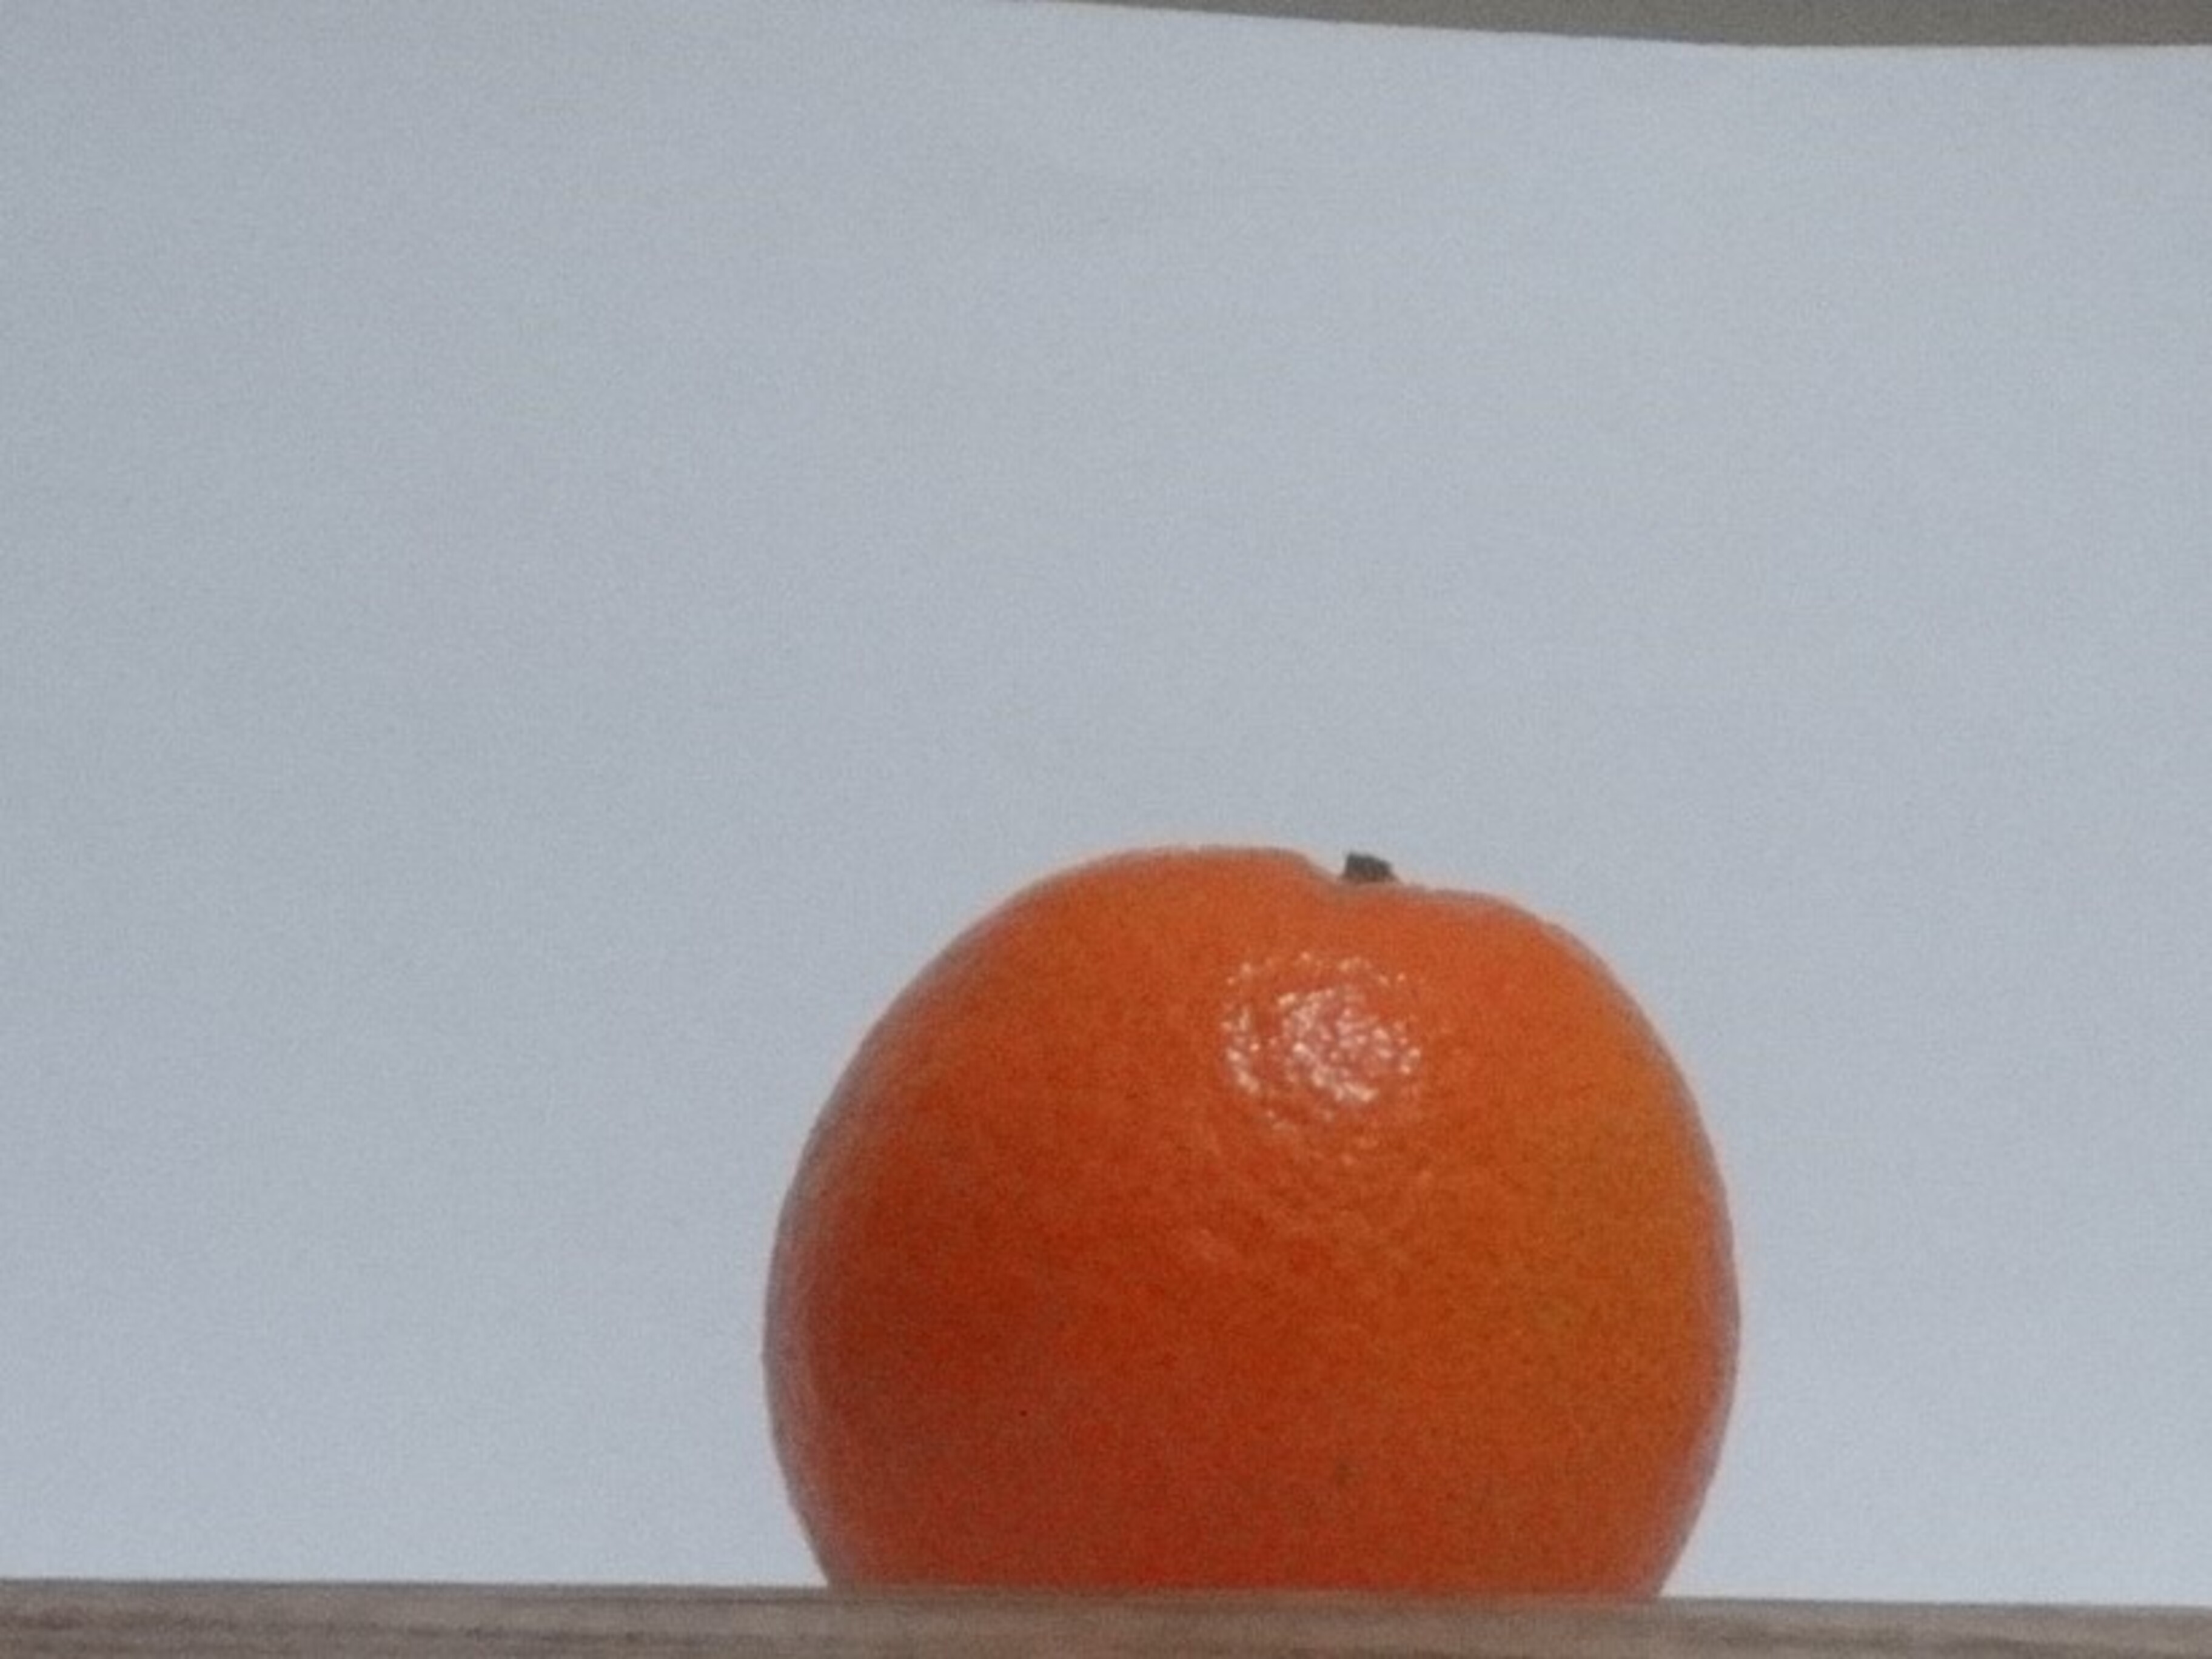
Citrus fruit variety: tankan